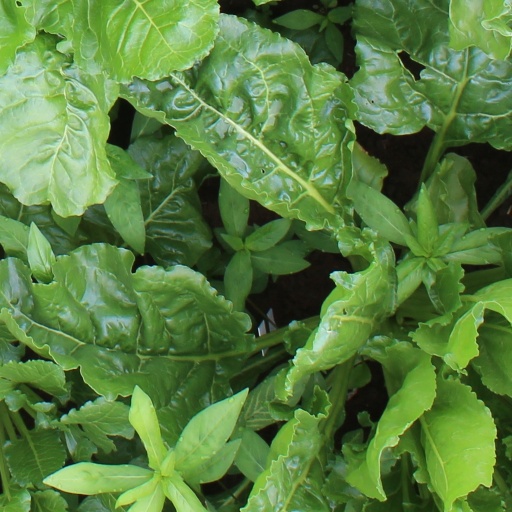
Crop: sugar beet